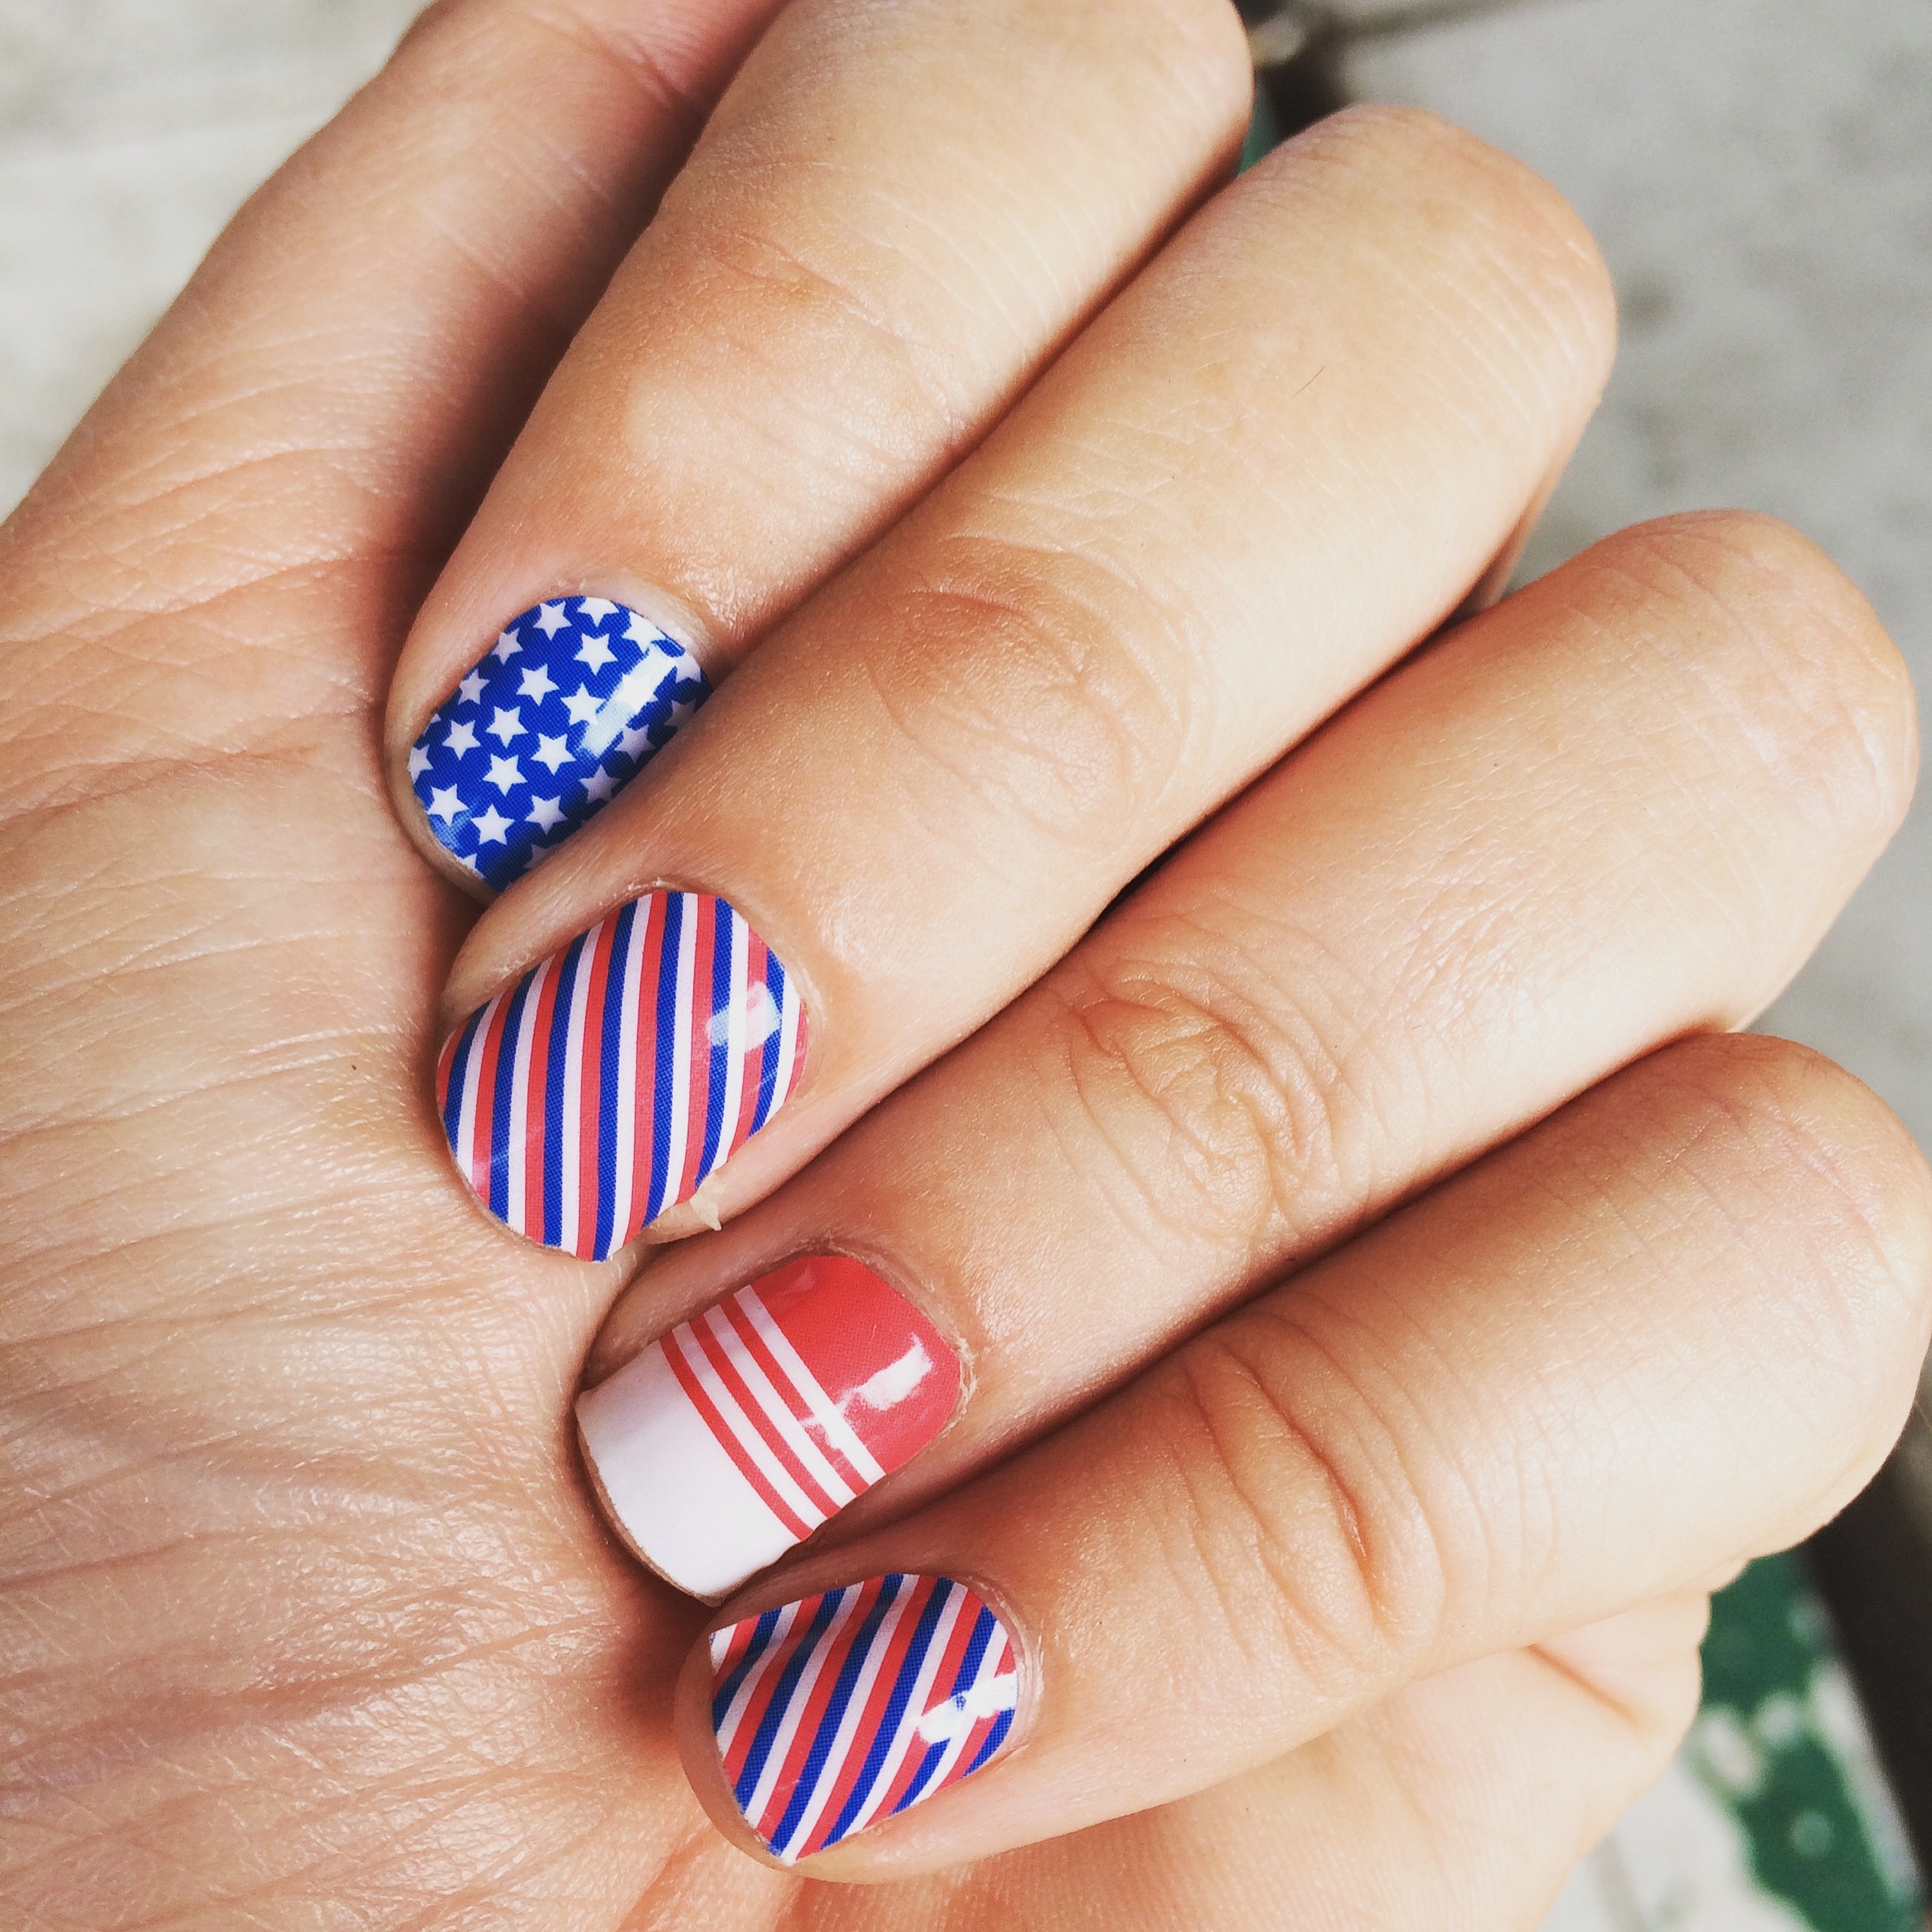
hand, finger, blue, nail, manicure, nail polish, hands, cosmetics, nail art, nail care, 4th of july nails, jamberry